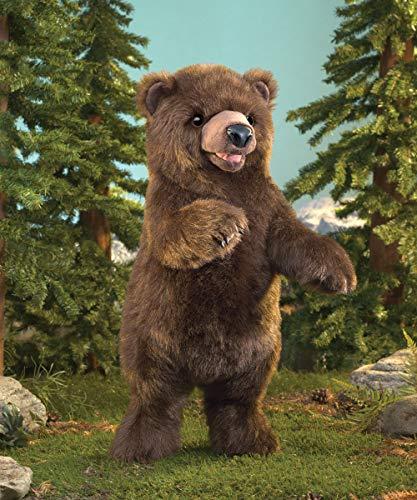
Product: Folkmanis Standing Bear Hand Puppet
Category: Toys & Games | Stuffed Animals & Plush Toys
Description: Easily animate the antics of this engaging standing bear plush hand puppet.
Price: $52.19
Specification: ProductDimensions:25x12x25inches|ItemWeight:1pounds|ShippingWeight:1.25pounds(Viewshippingratesandpolicies)|DomesticShipping:ItemcanbeshippedwithinU.S.|InternationalShipping:ThisitemcanbeshippedtoselectcountriesoutsideoftheU.S.LearnMore|ASIN:B01N5M4ZR1|Itemmodelnumber:3097|Manufacturerrecommendedage:18months-15years